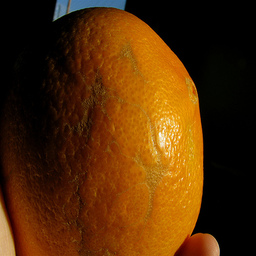
Label: Orange